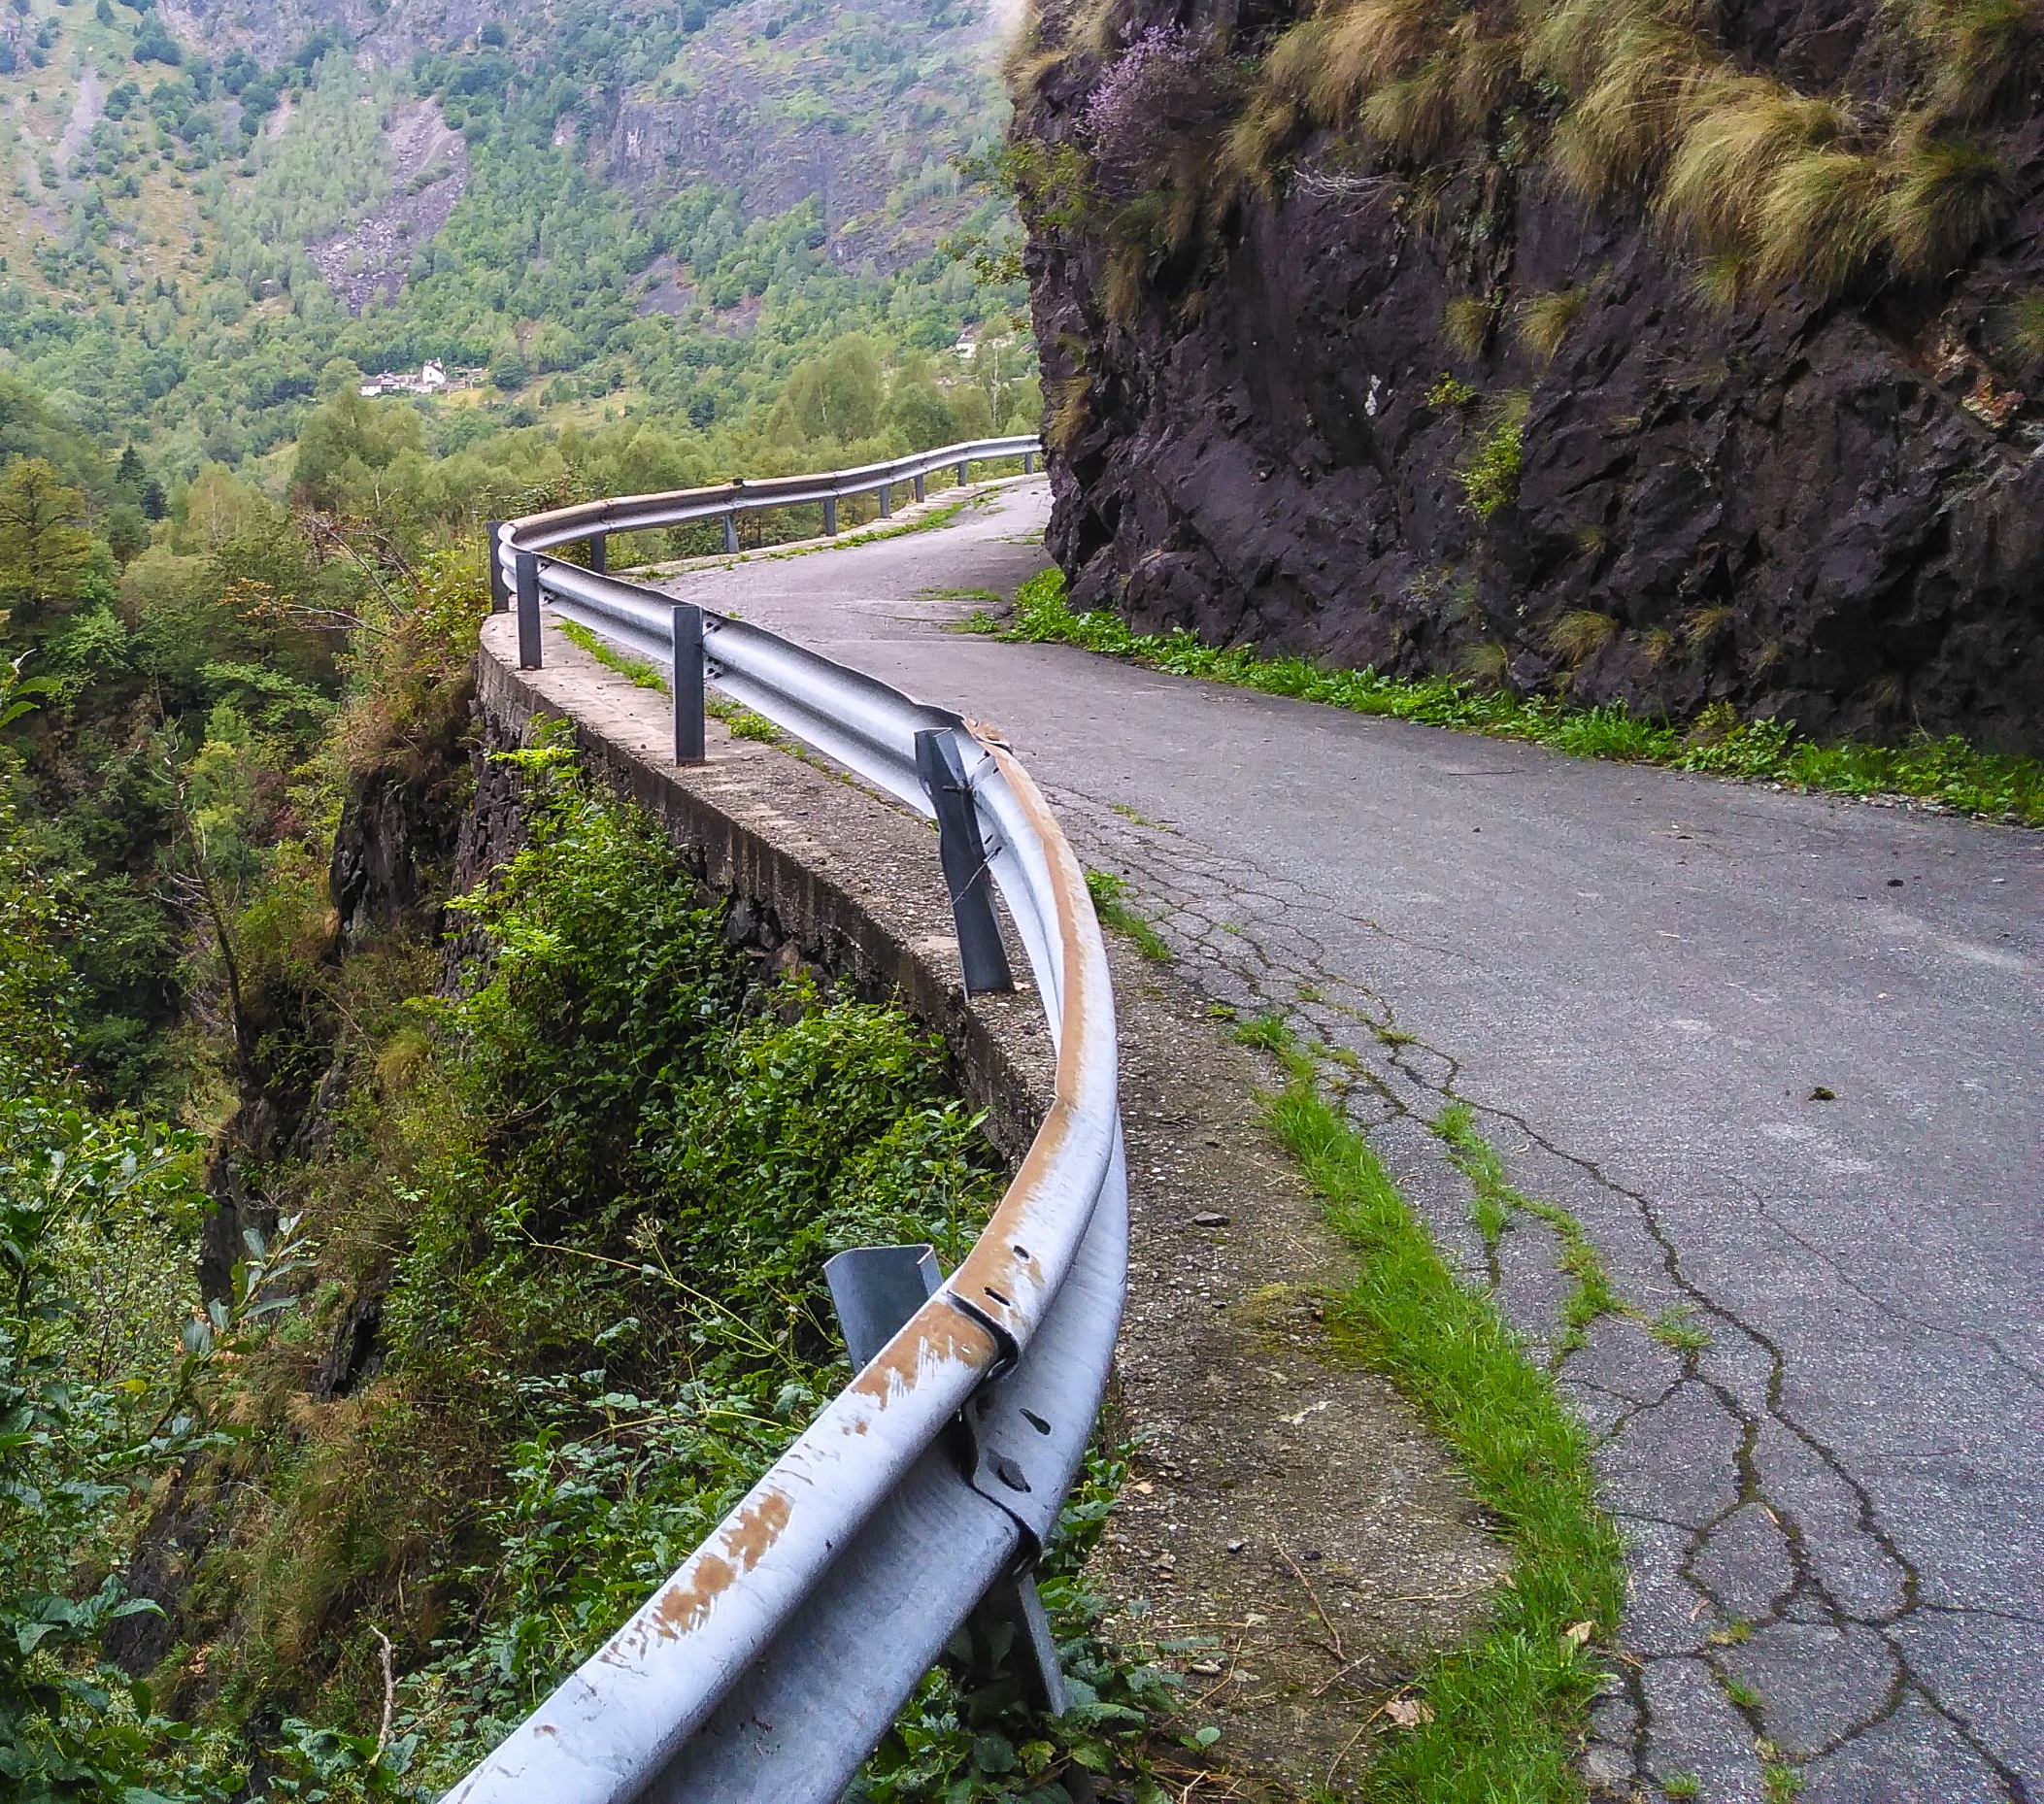
landscape, outdoor, track, road, trail, bridge, highway, old, asphalt, transport, rural, curve, vehicle, italy, empty, reservoir, waterway, alps, infrastructure, wwii, roads, italian, mountain pass, rolling stock